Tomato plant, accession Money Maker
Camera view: horizontal (90 deg, fisheye); turntable rotation: 30 degrees
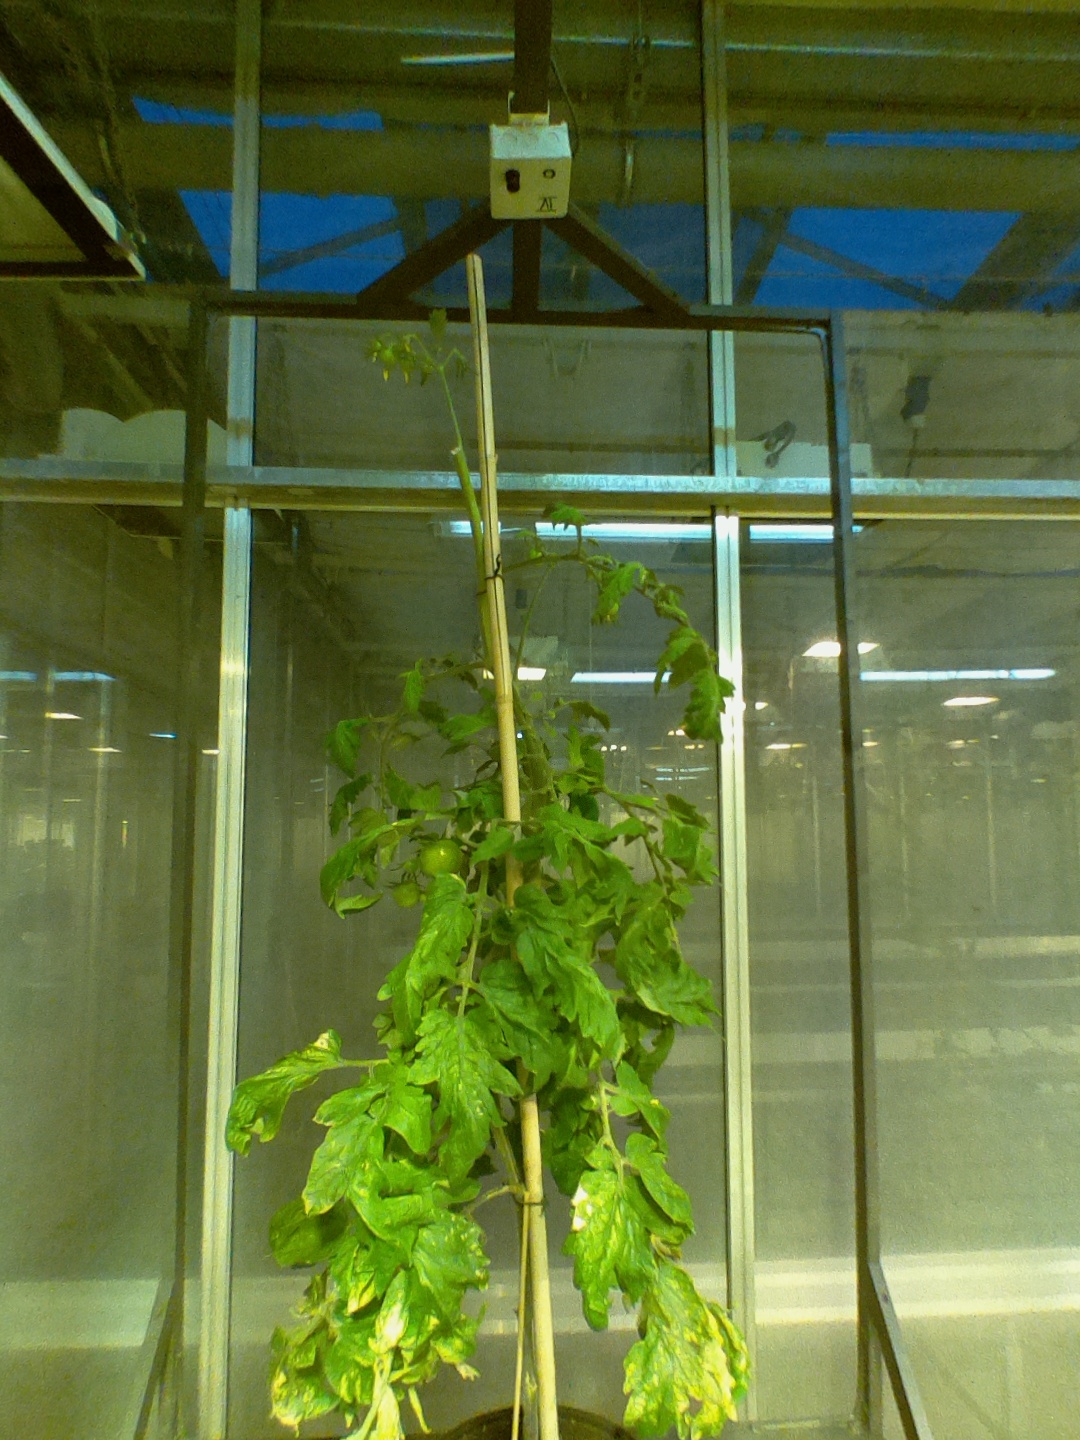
BBCH growth stage 77: 70%-80% of final fruit size